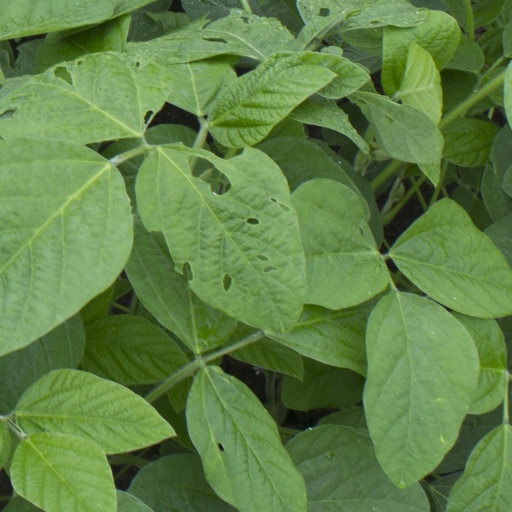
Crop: soybean